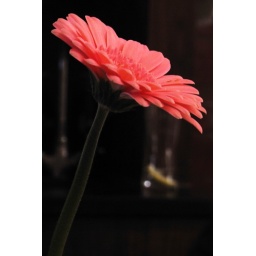
Single flower on a table in a restaurant. Looked nice. The glass in the background is a bit annoying though.